Canterbury gecko

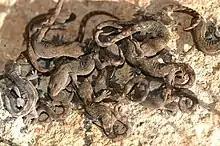
Baby Canterbury geckos

Among New Zealand species of geckos and skinks, females will typically mate and begin vitellogenesis in autumn, storing the sperm over winter and ovulating in the spring. The pregnancy usually lasts around three months, although gestation length may reach 14 months as it is temperature dependent. This quality is especially the case for nocturnally foraging species such as the Canterbury gecko Cree & Hare state in 'New Zealand Lizards' that "male geckos and skinks exhibit spermiogenesis during summer and/or autumn, with prolonged or continuous spermatocytogenesis and no period of complete testicular regression." Lizards in cool climates in South America and Tasmania exhibit similar features to the New Zealand species, such as "autumn mating with prolonged vitellogenesis, [the] possibility of a secondary mating season in spring, prolonged pregnancies with sometimes less-than-annual reproduction in females". Native geckos (and skinks) reach sexual maturity and start to reproduce around three years of age, with variations according to species and condition. The main determining factor in the ability to mate appears to be size. There have been cases of geckos in captivity that have mated and produced viable progeny at two years of age, although their first birth is often one hatchling rather than the norm of two.